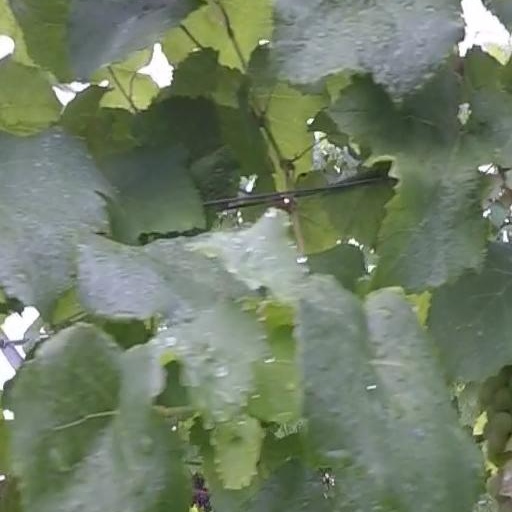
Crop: grape